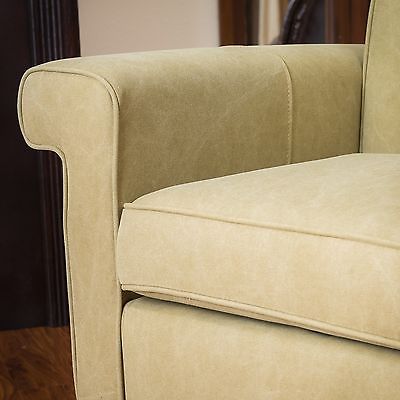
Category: chair